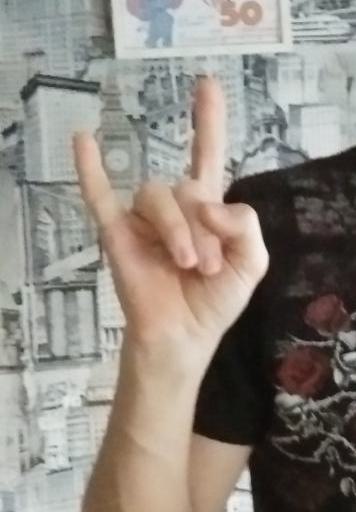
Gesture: rock